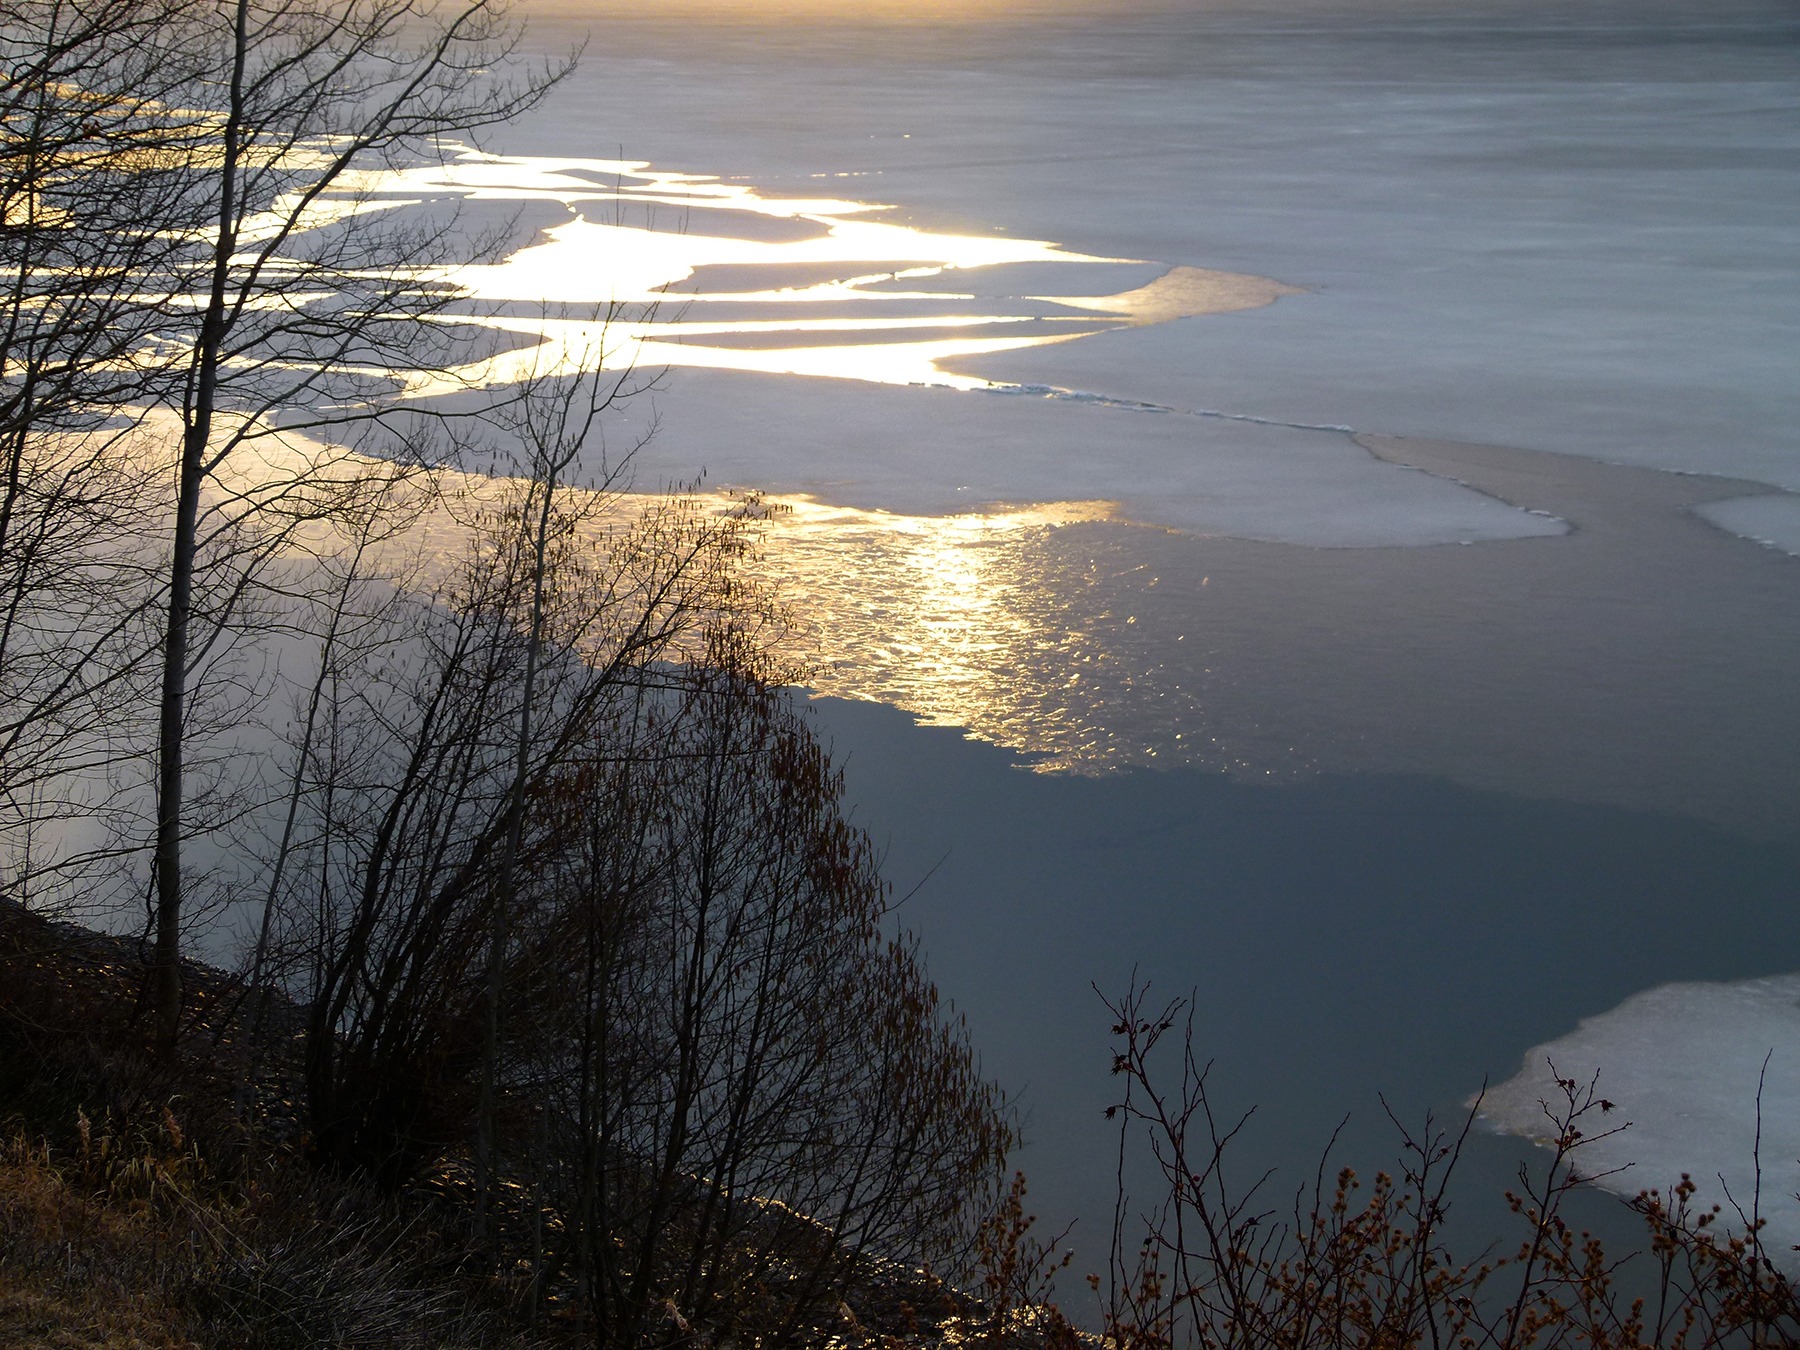
landscape, sea, coast, water, nature, mountain, snow, winter, sunrise, sunset, sunlight, morning, shore, lake, dawn, dusk, ice, evening, reflection, weather, frozen, season, outdoors, loch, early morning, atmospheric phenomenon